Nikephoros III Botaneiates

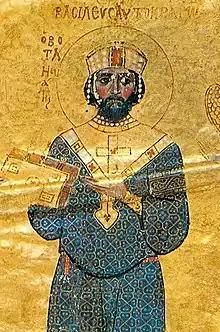

Nikephoros III Botaneiates (1002–1081), Latinized as Nicephorus III Botaniates, was Byzantine Emperor from 7 January 1078 to 1 April 1081. He became a general during the reign of Byzantine Emperor Constantine IX Monomachos, serving with distinction during the Pecheneg revolt of 1048–1053. In 1057 he aided Isaac I Komnenos in overthrowing Emperor Michael VI Bringas, leading forces at the decisive Battle of Petroe. Under the Emperor Constantine X Doukas Nikephoros was made "doux", first of Thessalonica and subsequently of Antioch. In the latter position he repelled numerous incursions from the Emirate of Aleppo. Constantine X died in 1067 and Empress Eudokia Makrembolitissa married Romanos IV Diogenes; Nikephoros, who had also been a candidate for Eudokia's hand and the position of emperor, was exiled and remained in retirement until Emperor Michael VII summoned him to serve as "kouropalates" and governor of the Anatolic Theme.